Vernice Armour

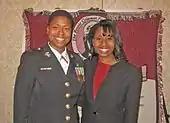
Capt. Vernice Armour and NASA astronaut Stephanie Wilson receiving award from the Bessie Coleman Foundation

In 1993, while a student at Middle Tennessee State University (MTSU), Armour enlisted in the U.S. Army Reserve and later entered into the U.S. Army's ROTC.